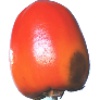
Label: Kaki 1